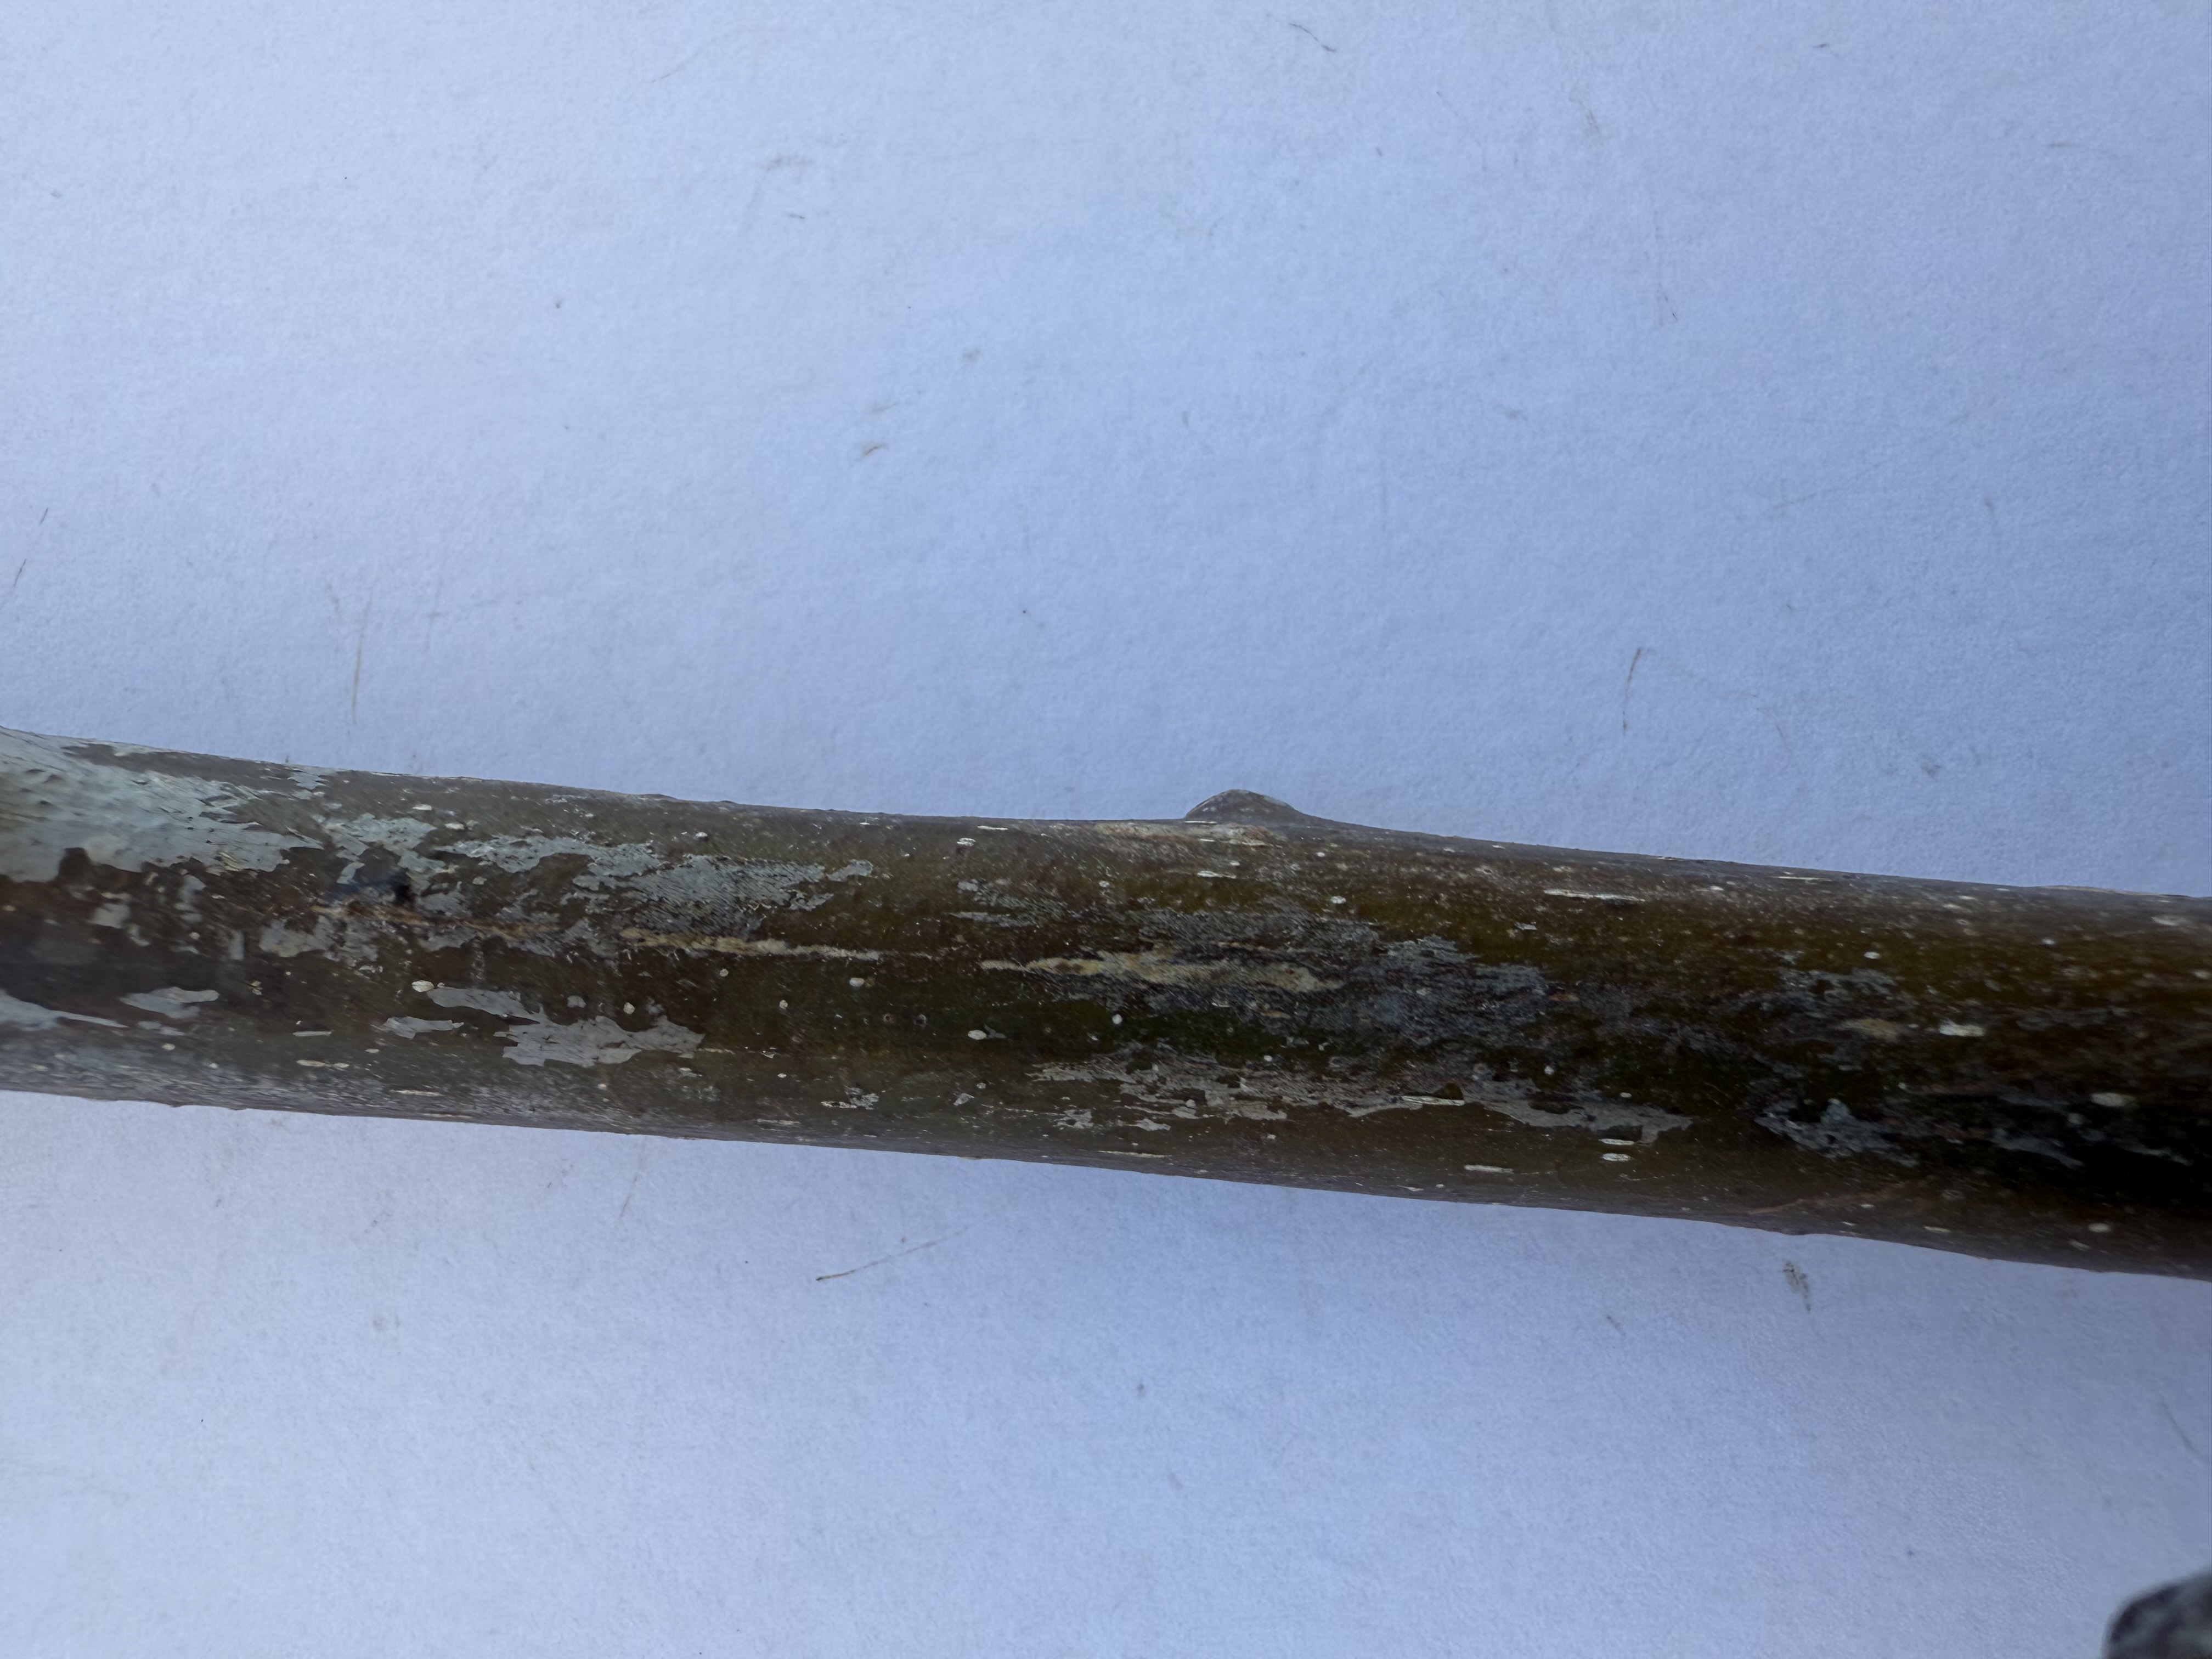
Variety: Sebin Walnut